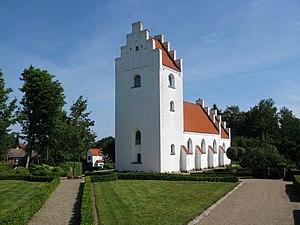
Kvissel Kirke
Kvissel Kirke
Kvissel Kirke, Aalborg Stift
Kvissel Kirke, indviet 23. november 1919, beliggende i Kvissel, ca. 10 km vest for Frederikshavn.